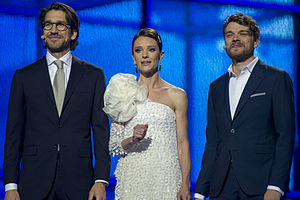
Pilou Asbæk / Udvalgt filmografi
Pilou Asbæk (t.h.) som vært ved Eurovision Song Contest 2014, sammen med Nikolaj Koppel og Lise Rønne.
Johan Philip Asbæk, bedre kendt som Pilou Asbæk, er en dansk skuespiller. Han fik sit folkelige gennembrud i rollen som spindoktoren Kasper Juul i DRs politiske dramaserie Borgen. Ved filmfestivalen i Berlin i 2011 blev Asbæk udpeget som "Shooting Star" – en hæder, der tilfalder 10 europæiske skuespillere.